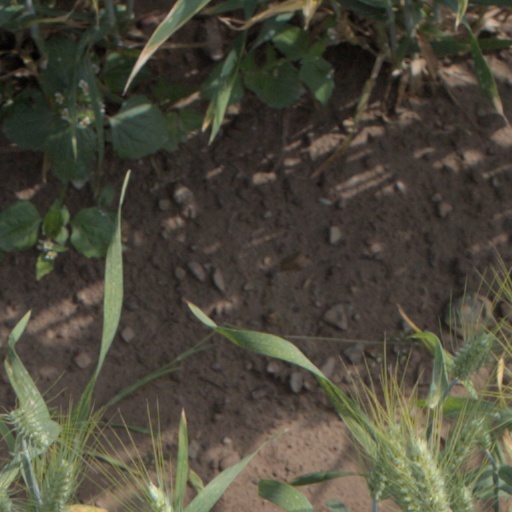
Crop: wheat